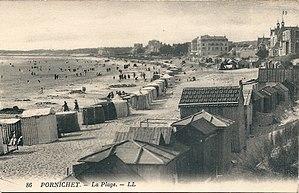
Pornichet (Loire-Inférieure, France)
Le casino de Pornichet est un casino situé au 93, boulevard des Océanides — artère longeant la plage des Libraires sur le bord de la baie du Pouliguen — à Pornichet, en Loire-Atlantique. Il appartient aujourd'hui au groupe Partouche et est doté d'un restaurant de cinquante couverts maximum, ainsi que d'un bar.